Solidarity (South African trade union)

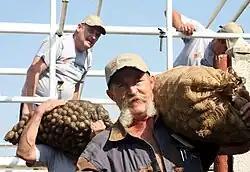
A Helping Hand volunteer unloads donated food in Welkom.

The Solidarity Helping Hand is a social responsibility organisation that, though started by Solidarity, is an independent entity that functions on its own, separate from the union. It does however receive financial support from the union's members. It is registered as a Section 21 company (not-for-profit). It focuses specifically on supporting communities that have limited access to state support. The two areas where the Helping Hand operates intensively is Pretoria and environs and in Cape Town. Nevertheless, the Helping Hand actively expands into many other areas. As of June 2010, there were 32 other smaller regional branches throughout the country. The Helping Hand focuses on assisting destitute Afrikaans-speaking people, but not to the exclusion of individuals from other cultural groups.